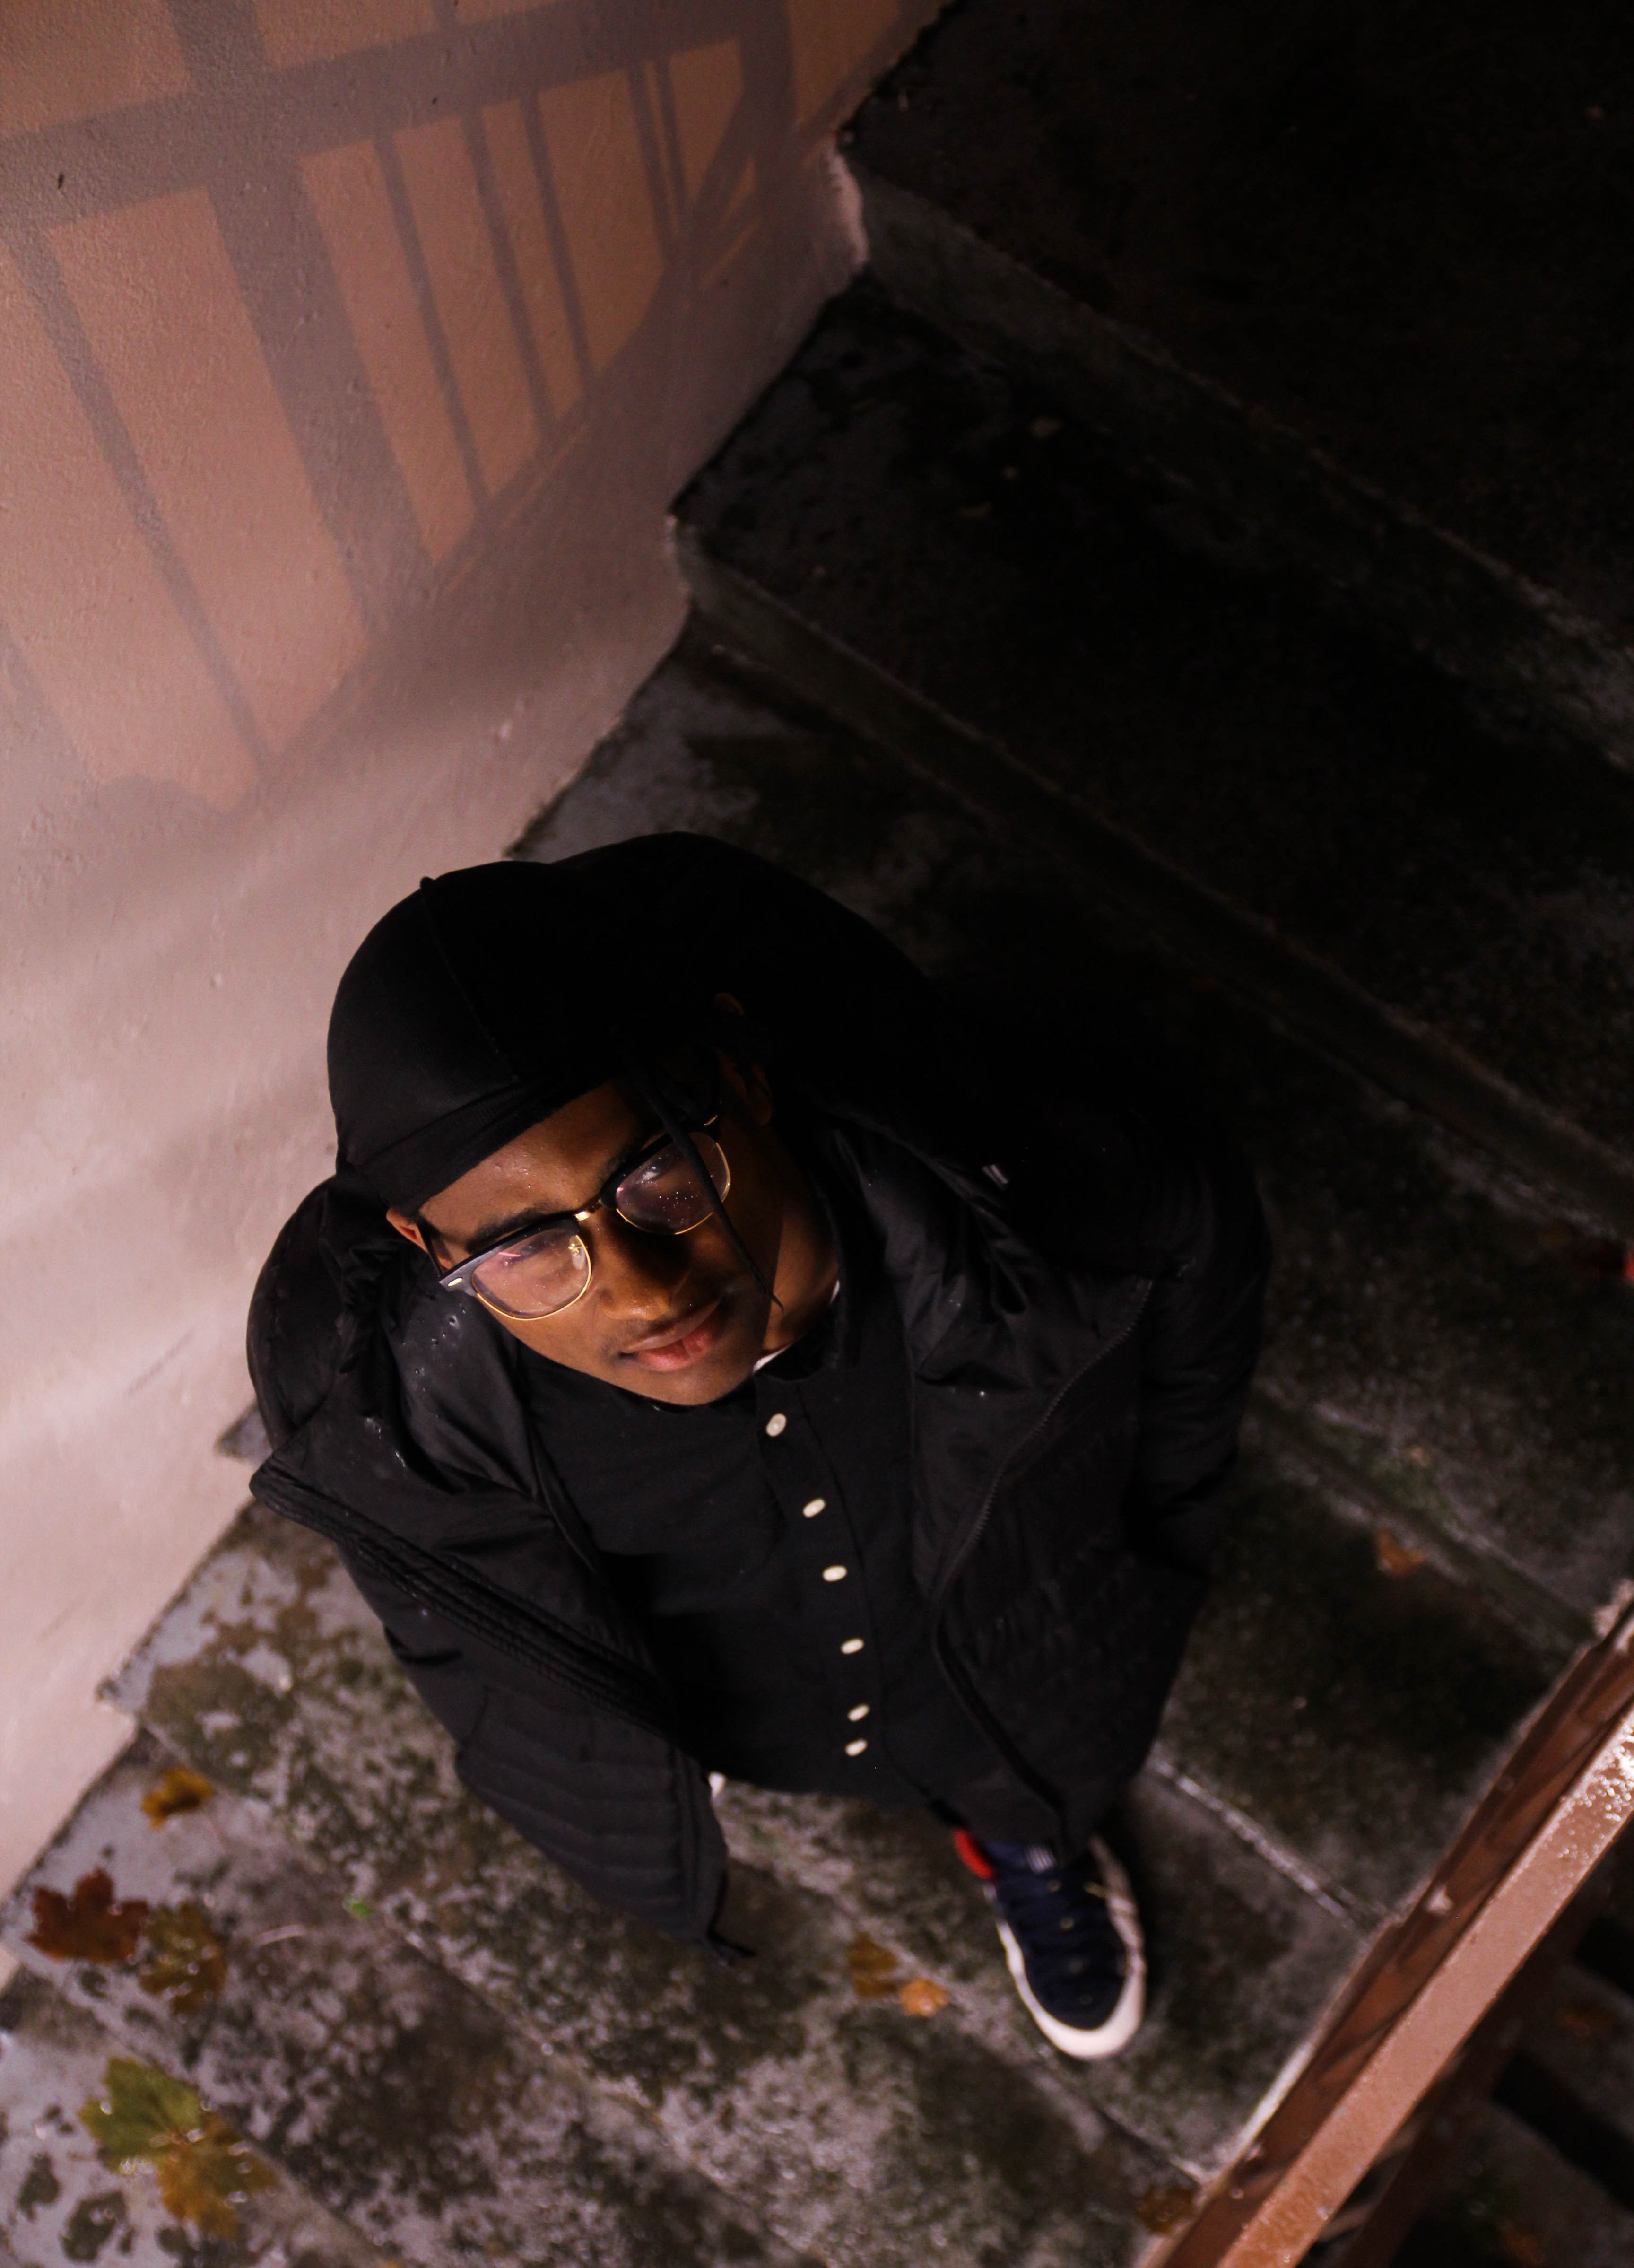
black hair